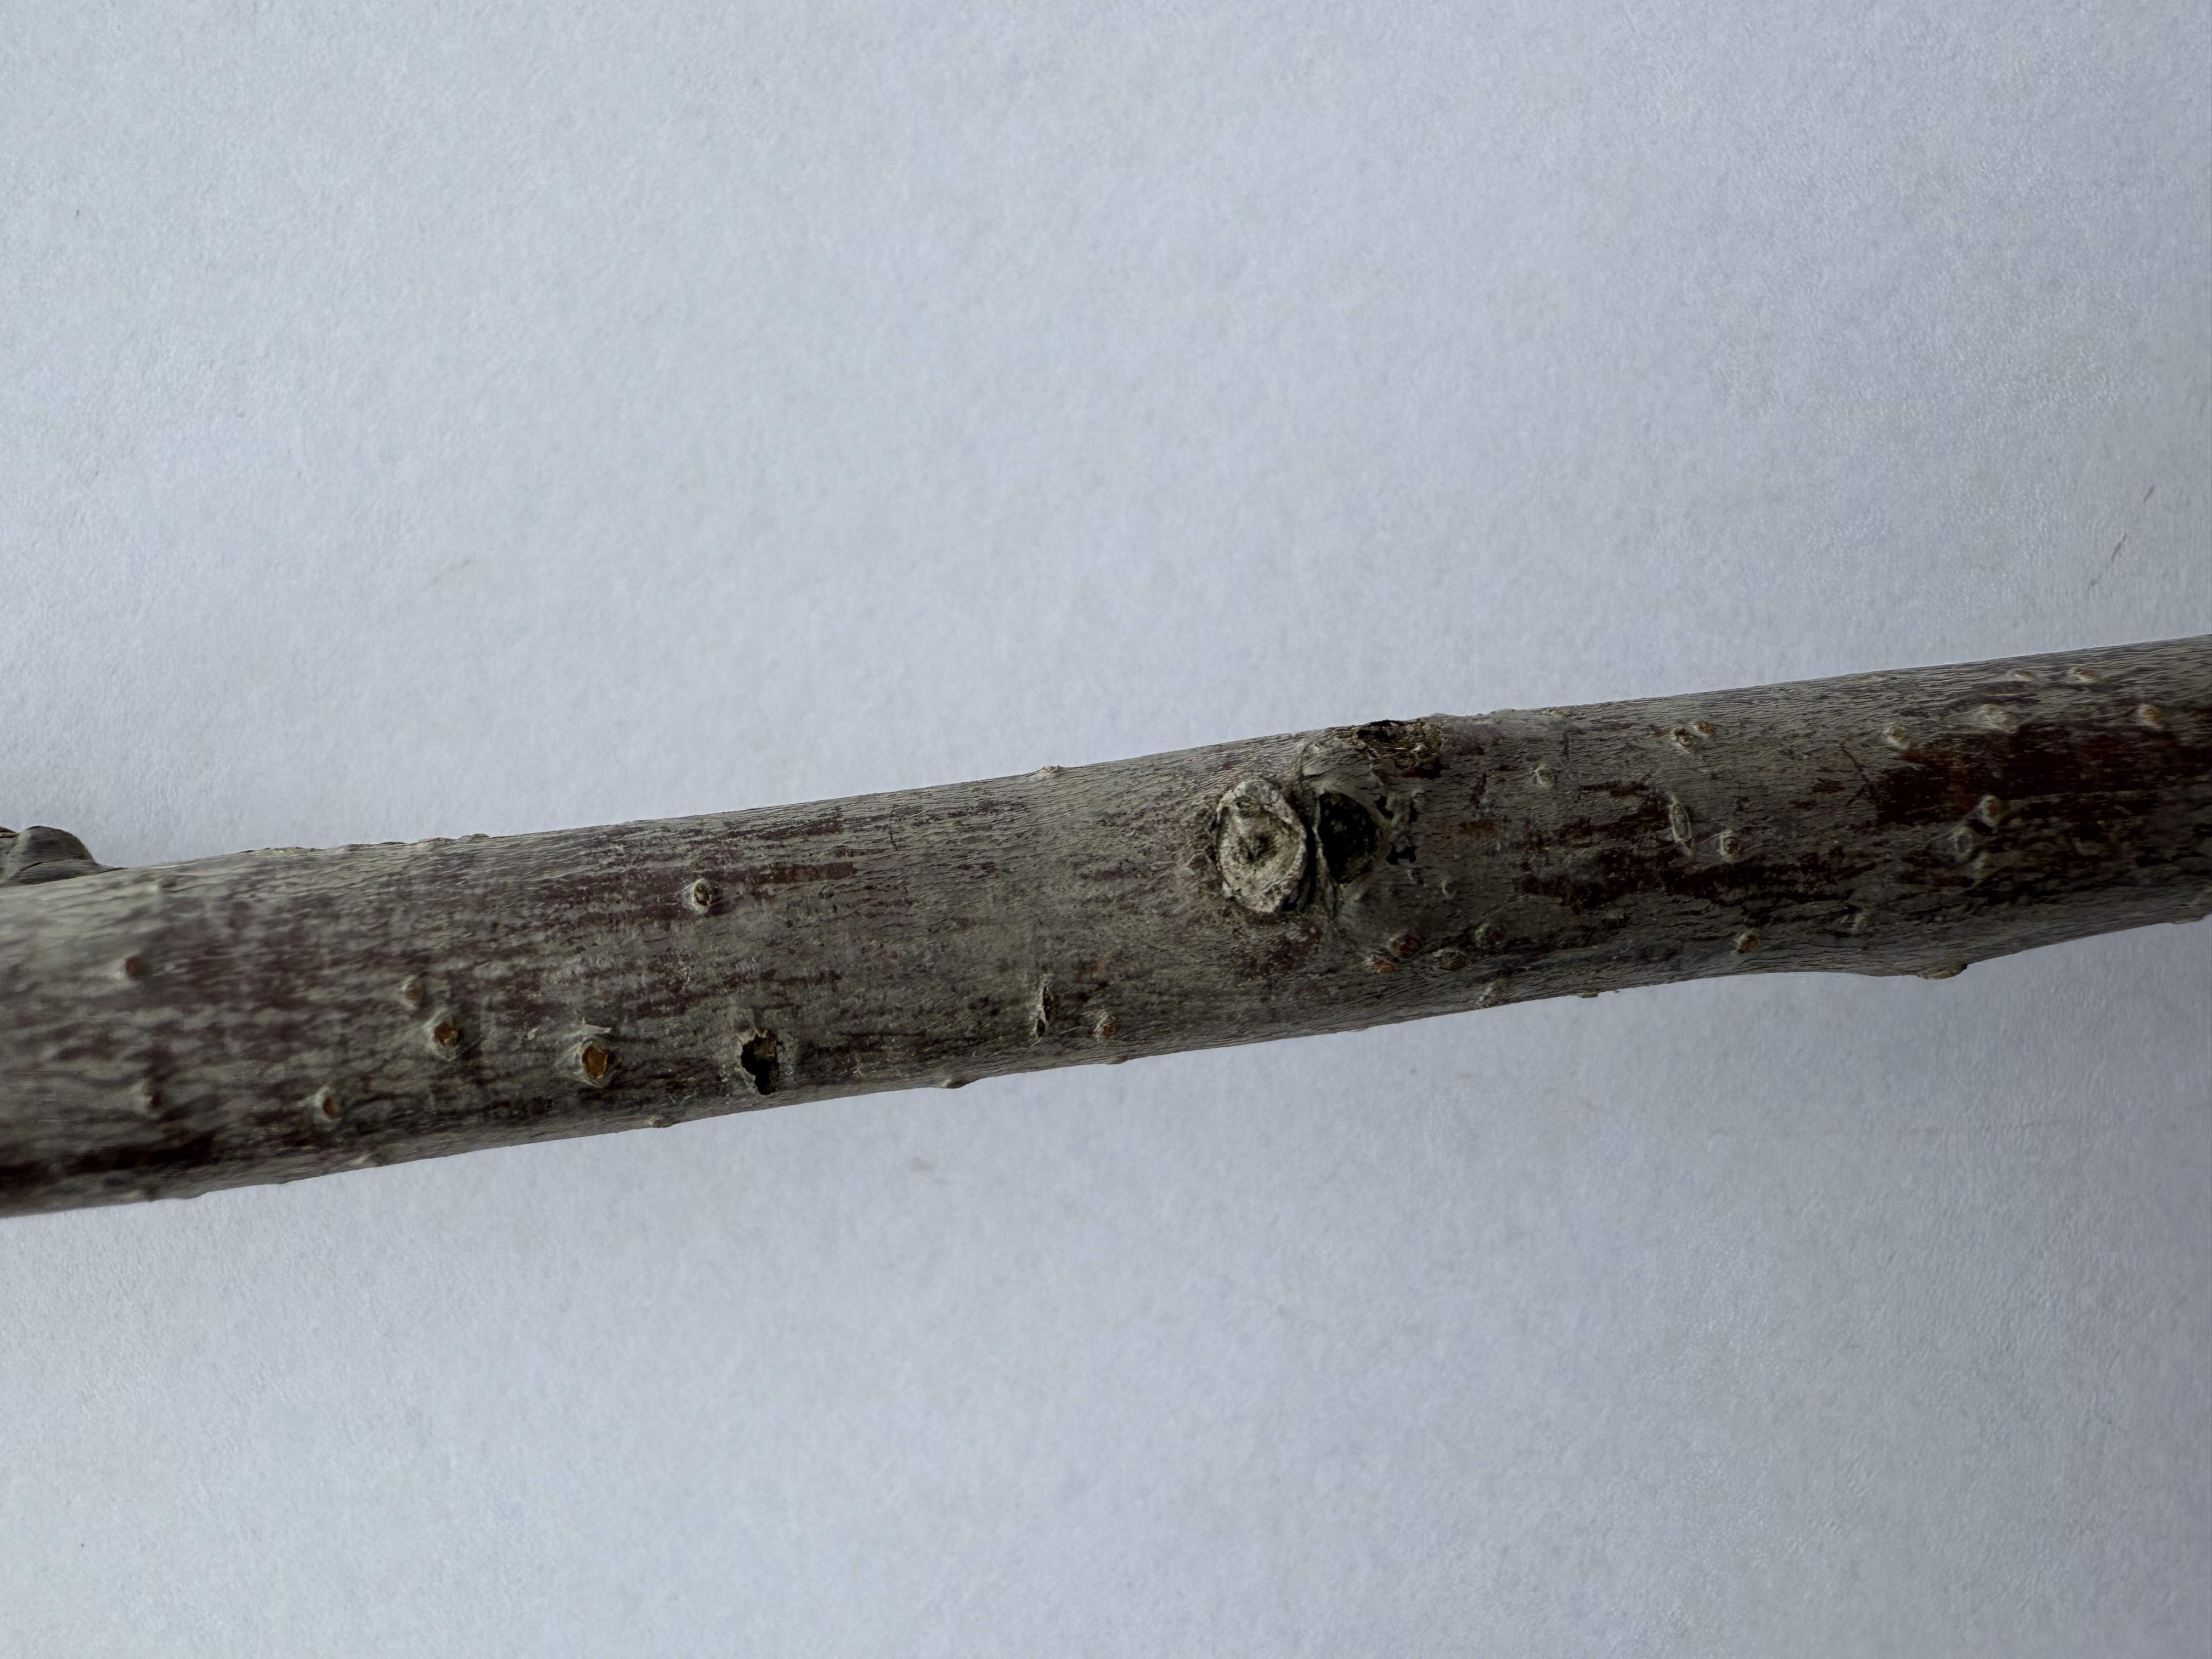
Variety: Ziraat 0900 Cherry